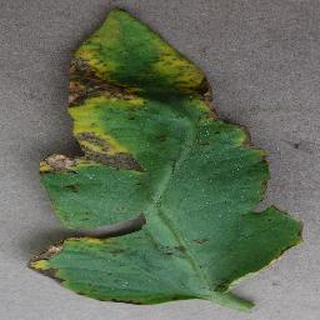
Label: tomato_bacterial_spot